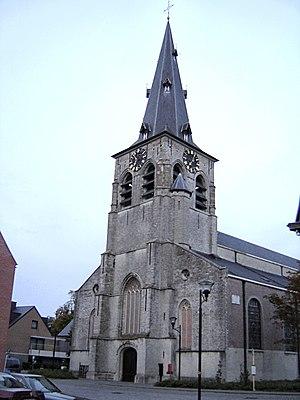
Cette page regroupe l'ensemble des monuments classés de la ville belge de Waasmunster.